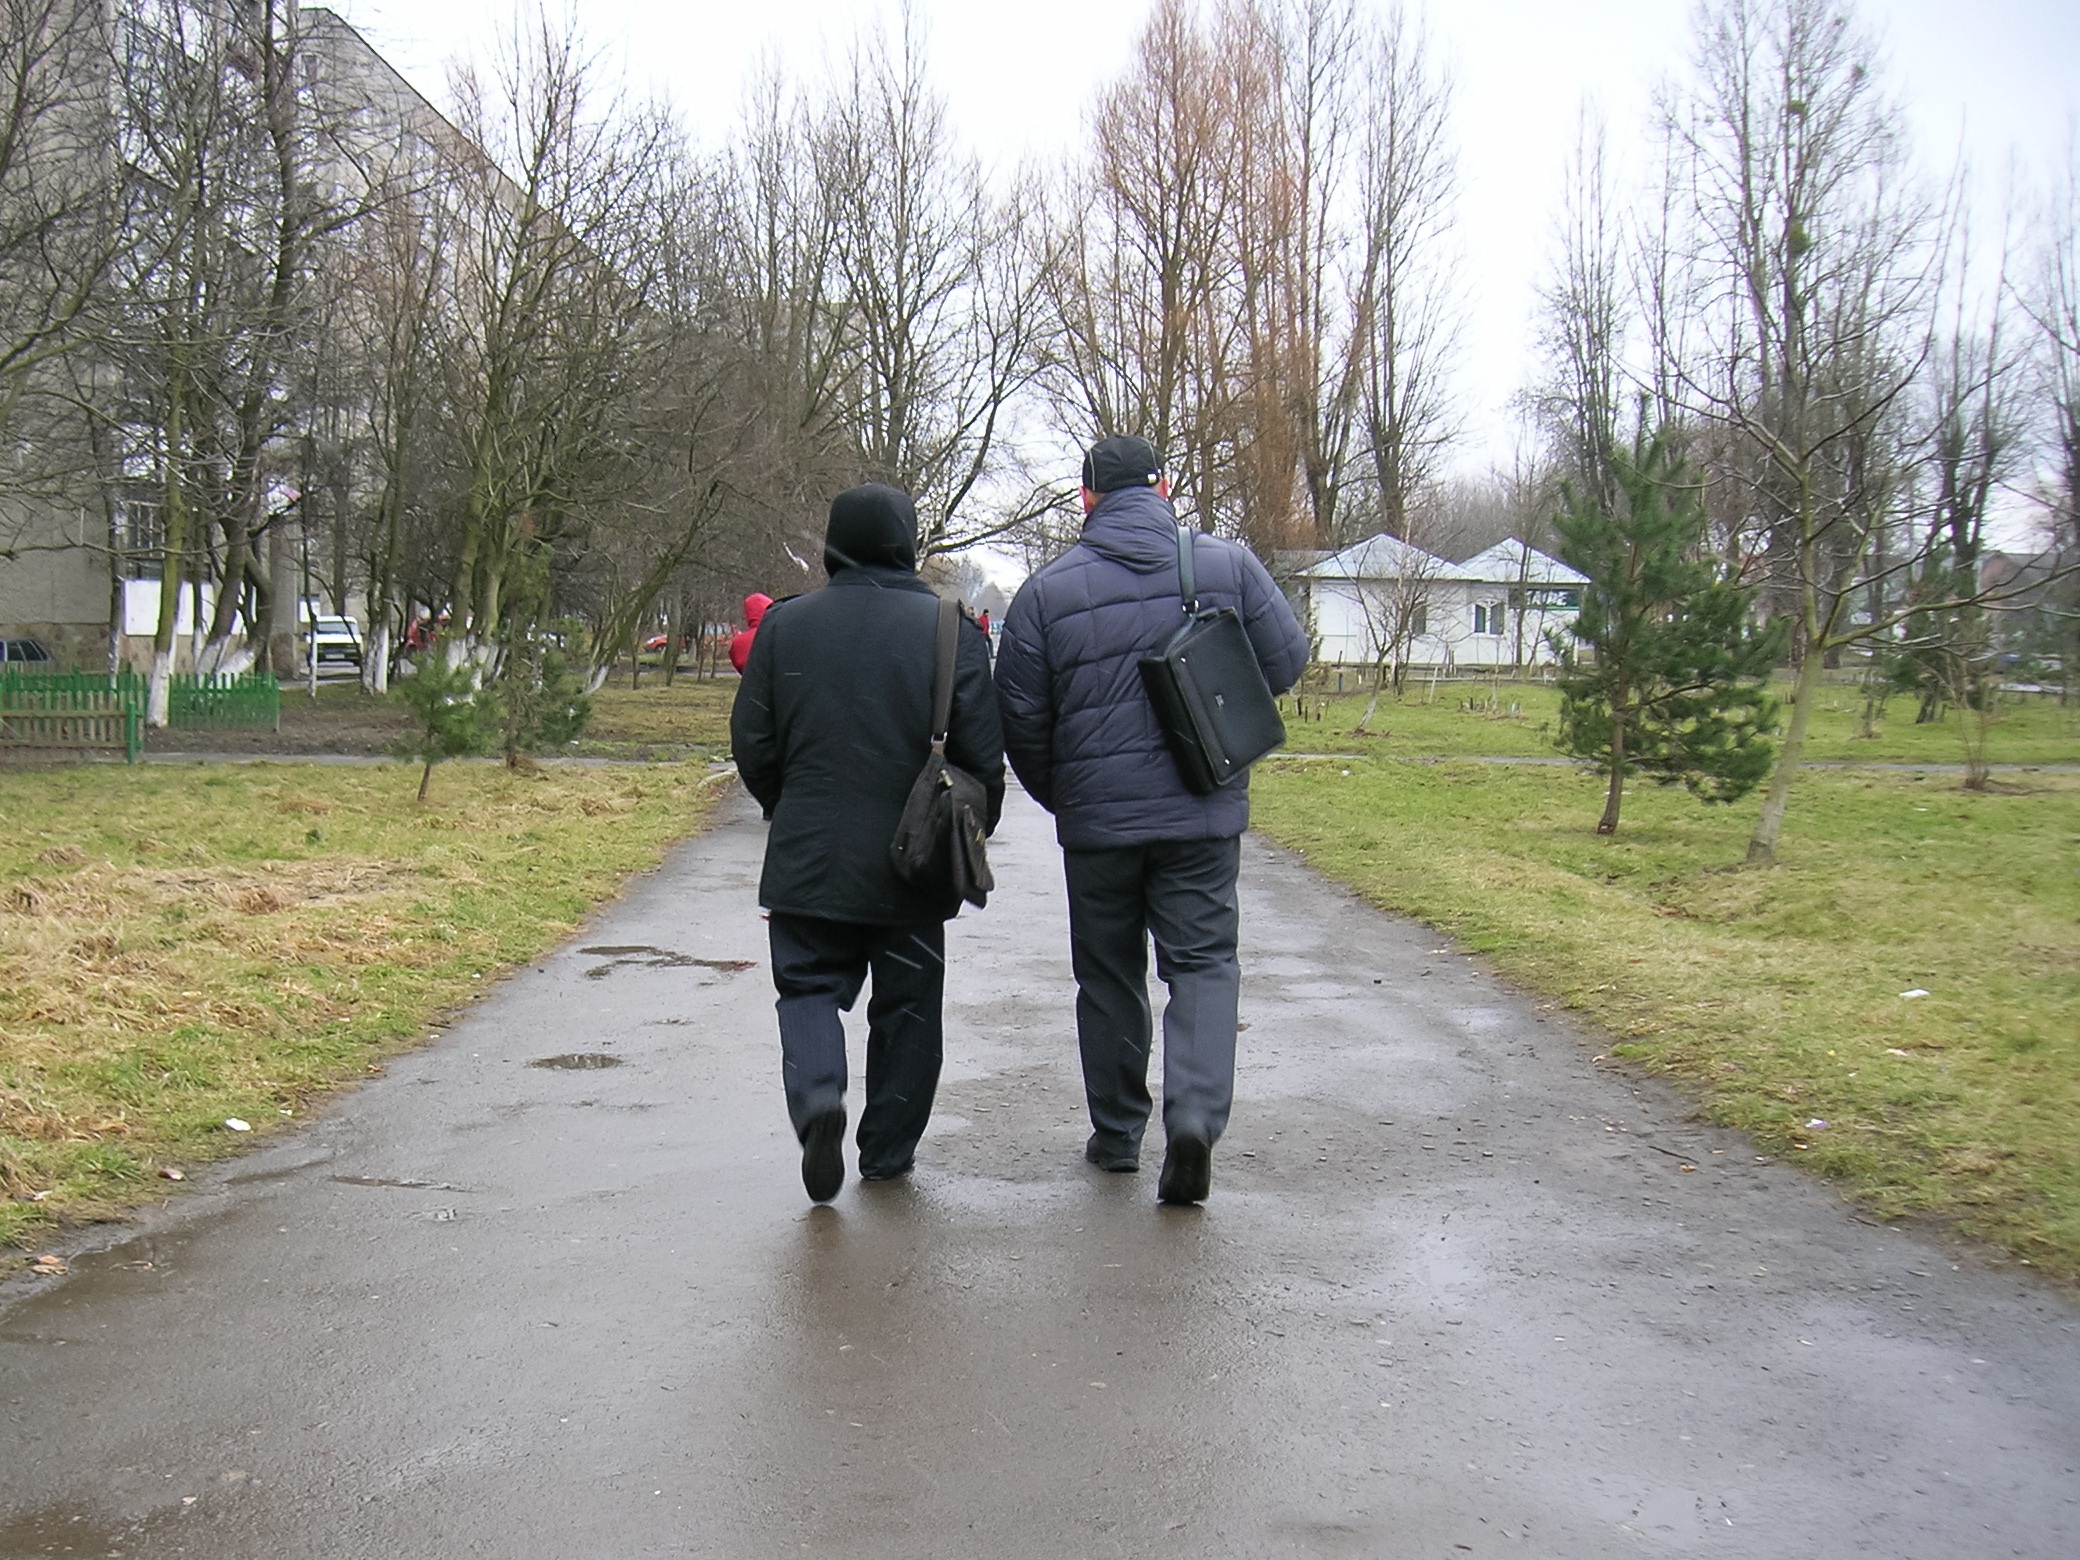
walking, witnesses, sect, preachers, yahovah